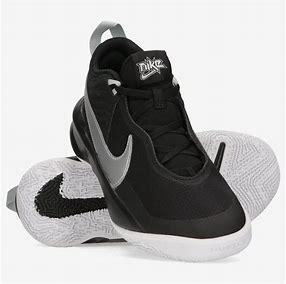
Brand: Nike
Model: Team Hustle D 10